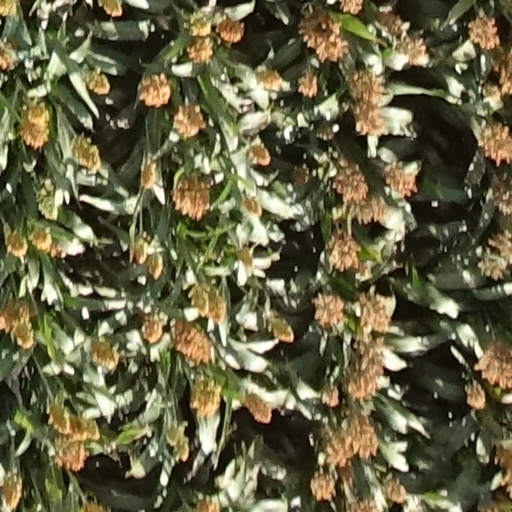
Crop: sorghum